Royal Scots Greys

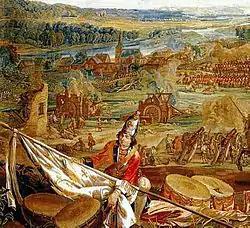
Part of the Blenheim tapestry; Blenheim in background, The foreground shows a British grenadier with a captured French colour

At the Battle of Elixheim in 1705, the Scots Greys participated in the massed cavalry charge which broke through the French lines. At Ramillies in May 1706, as part of Lord Hays' brigade of dragoons, the regiment captured the colours of the elite Régiment du Roi.